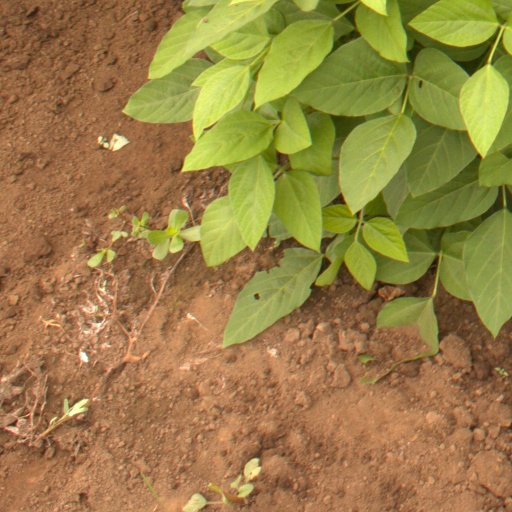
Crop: soybean